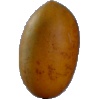
Label: Cucumber Ripe 2